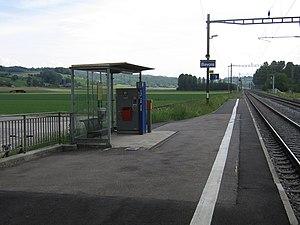
Voie 2 de la gare de Bavois.